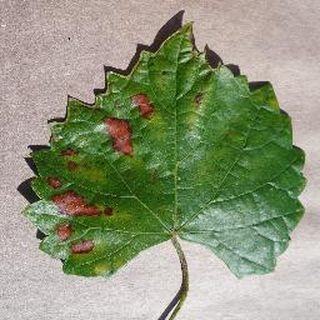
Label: grape_esca_black_measles